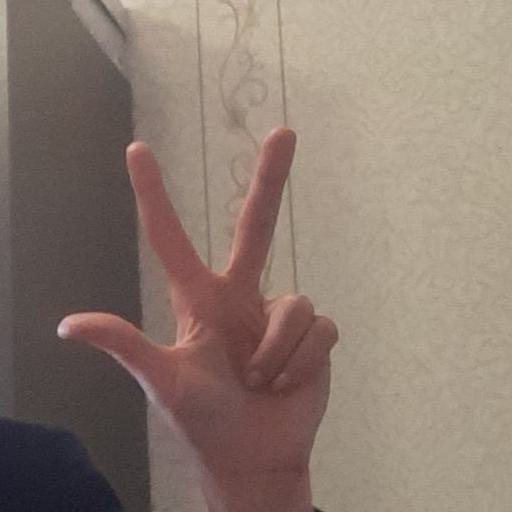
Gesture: three2